Christopher Povak

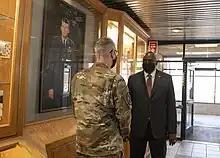
Povak tours Secretary Austin, Schriever Air Force Base, Colorado, 2021

1. March 1993–July 1996, Air Force Satellite Control Network Capacity Engineer, 50th Space Wing Plans, Schriever Air Force Base, Colo.